Glenn Danzig

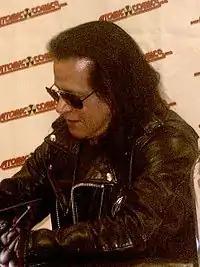
Glenn Danzig signing his book at Atomic Comics in Mesa, Arizona (2010)

Danzig has several distinctive tattoos, all by tattoo artist Rick Spellman, which incorporate artwork based upon his music. These include a Danzig/Samhain skull symbol designed by Michael Golden, a bat with a Misfits Crimson Ghost skull, a wolf's head with the text "Wolfs Blood" (the title of a Misfits song), a skeleton as found on the cover art for the album "November-Coming-Fire", and a demon woman as found on the cover art for "Unholy Passion". His lower back features the logo for the "Devilman" manga.